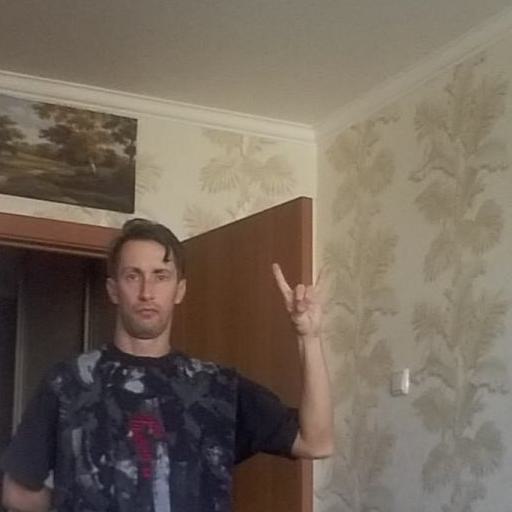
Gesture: rock